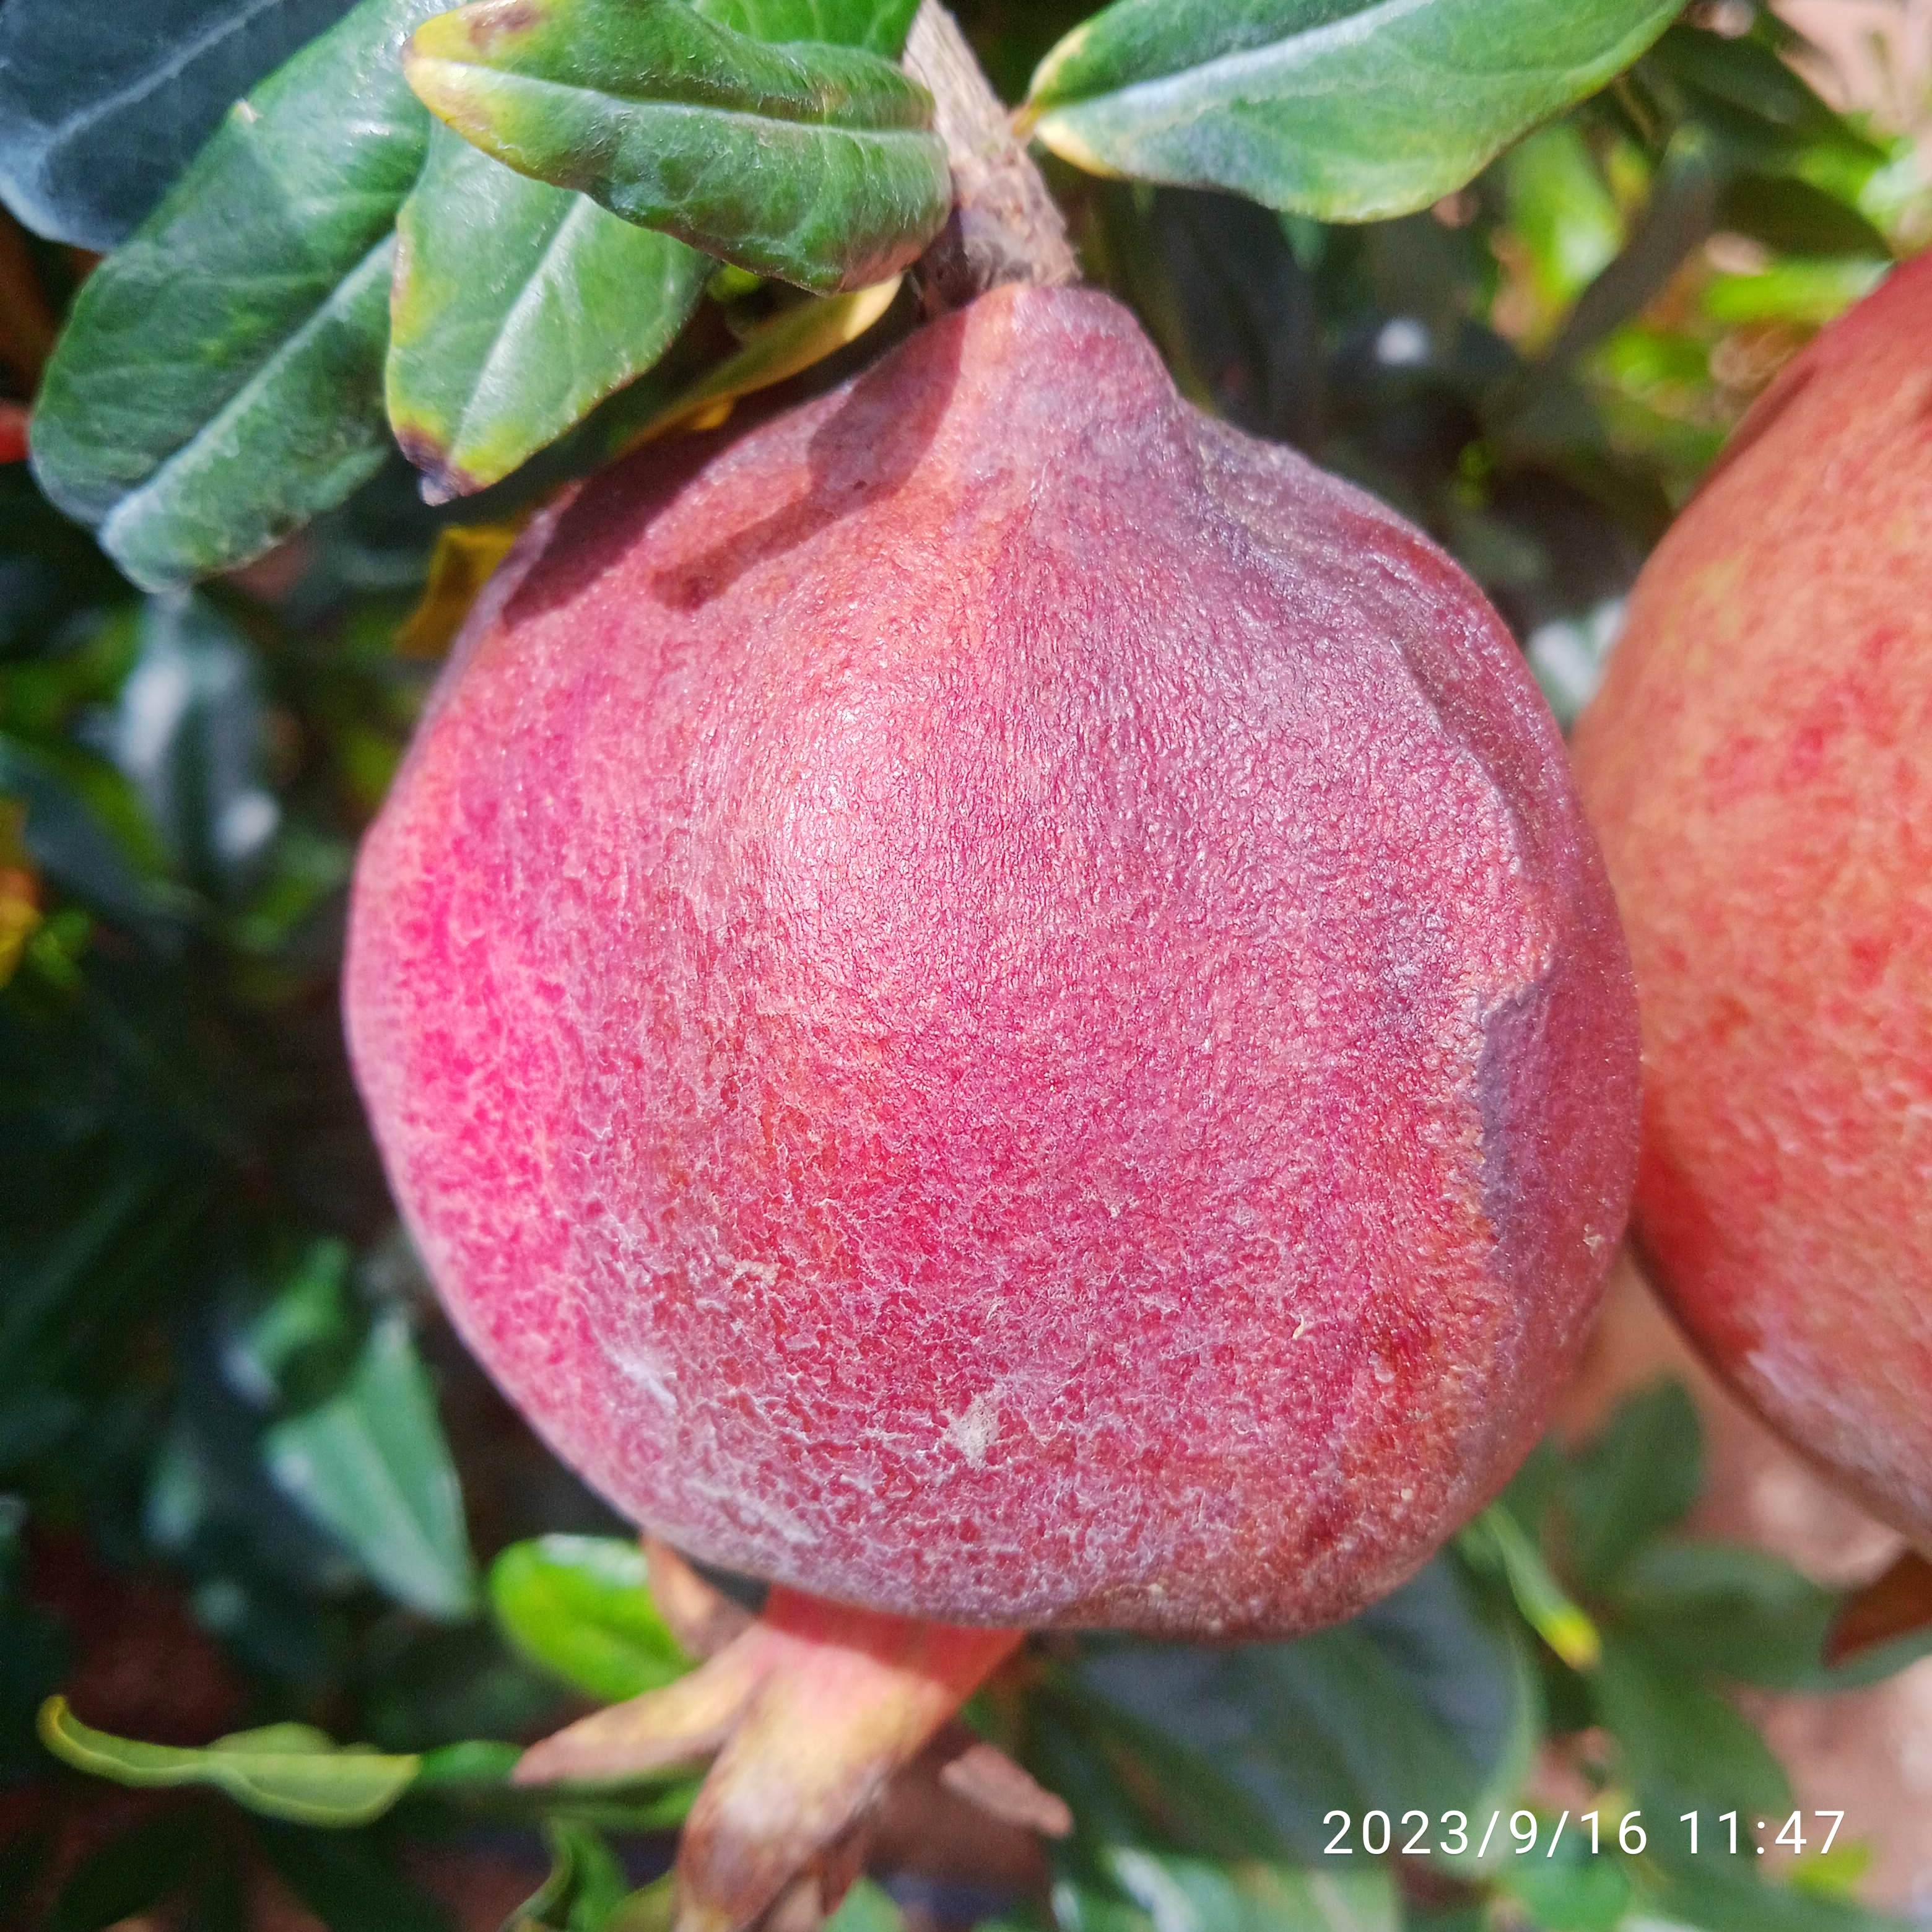
Label: Alternaria